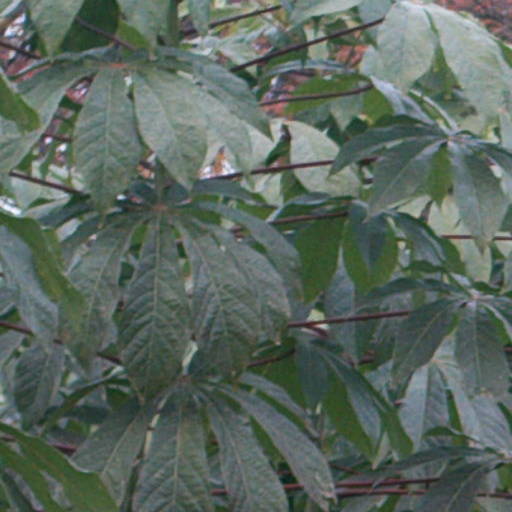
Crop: cassava